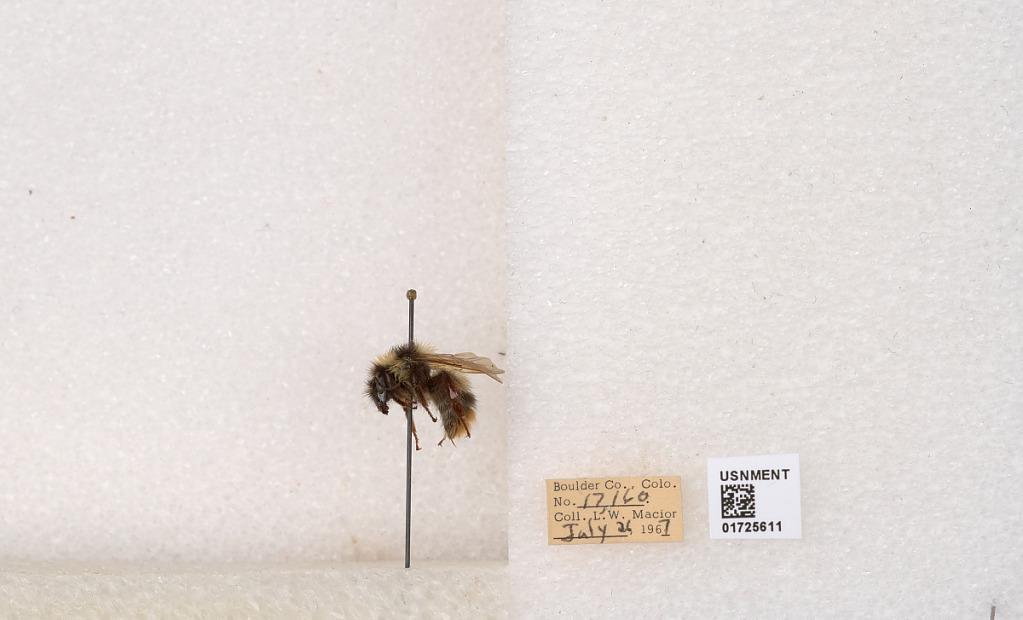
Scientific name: Bombus kirbyellus
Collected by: L. Macior
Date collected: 1967-7-26
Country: United States
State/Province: Colorado
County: Boulder
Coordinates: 40.0925, -105.358